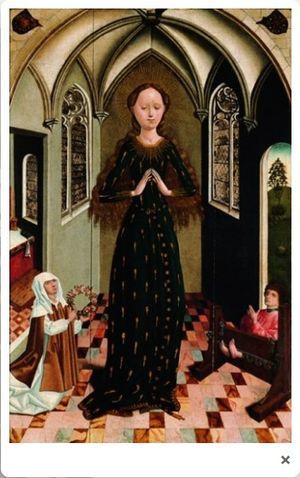
Exemplaire rare d'une Vierge vêtue d'une robe constellée d'épis de blés
Le Maître westphalien de 1473 est le nom de convention d'un artiste travaillant en Westphalie dans la deuxième moitié du XVᵉ siècle et à Lübeck au début du XVIᵉ siècle. Le maitre a reçu ce nom d'après le retable dit retable d'Anne et ou retable de la Parenté de la Wiesenkirche à Soest en Allemagne, une œuvre de jeunesse du maître datée de 1473. Comme le note Martens, l'adjectif « westphalien » est ajouté au nom de convention pour distinguer ce peintre du Maître brugeois de 1473, auteur du triptyque de Jean de Witte.
La Vierge aux épis est la représentation de Marie, encore adolescente et sans enfant, dans une robe constellée d'épis. Autour des poignets et du cou, des collier en forme de rayons bordent sa robe ; la taille est entourée d'une fine ceinture. Debout, elle a les mains jointes en prière, ses longs cheveux dénoués tombent sur son dos. Elle est représentée dans une église ou un temple, d'où elle tire le nom Tempeljungfrau.